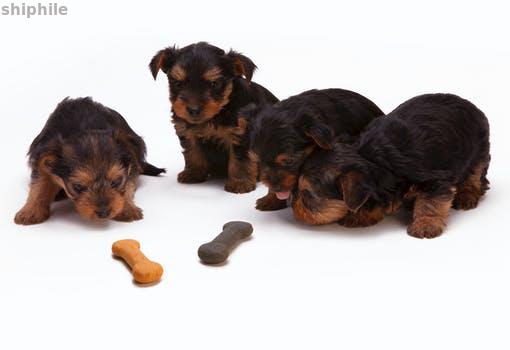
Label: Watermark